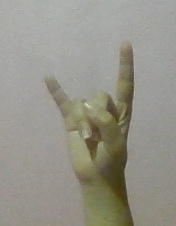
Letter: la